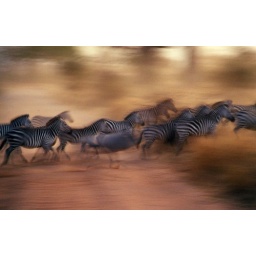
Zebras returning from the River at dusk and running across the dirt road at Tarangire in Tanzania.